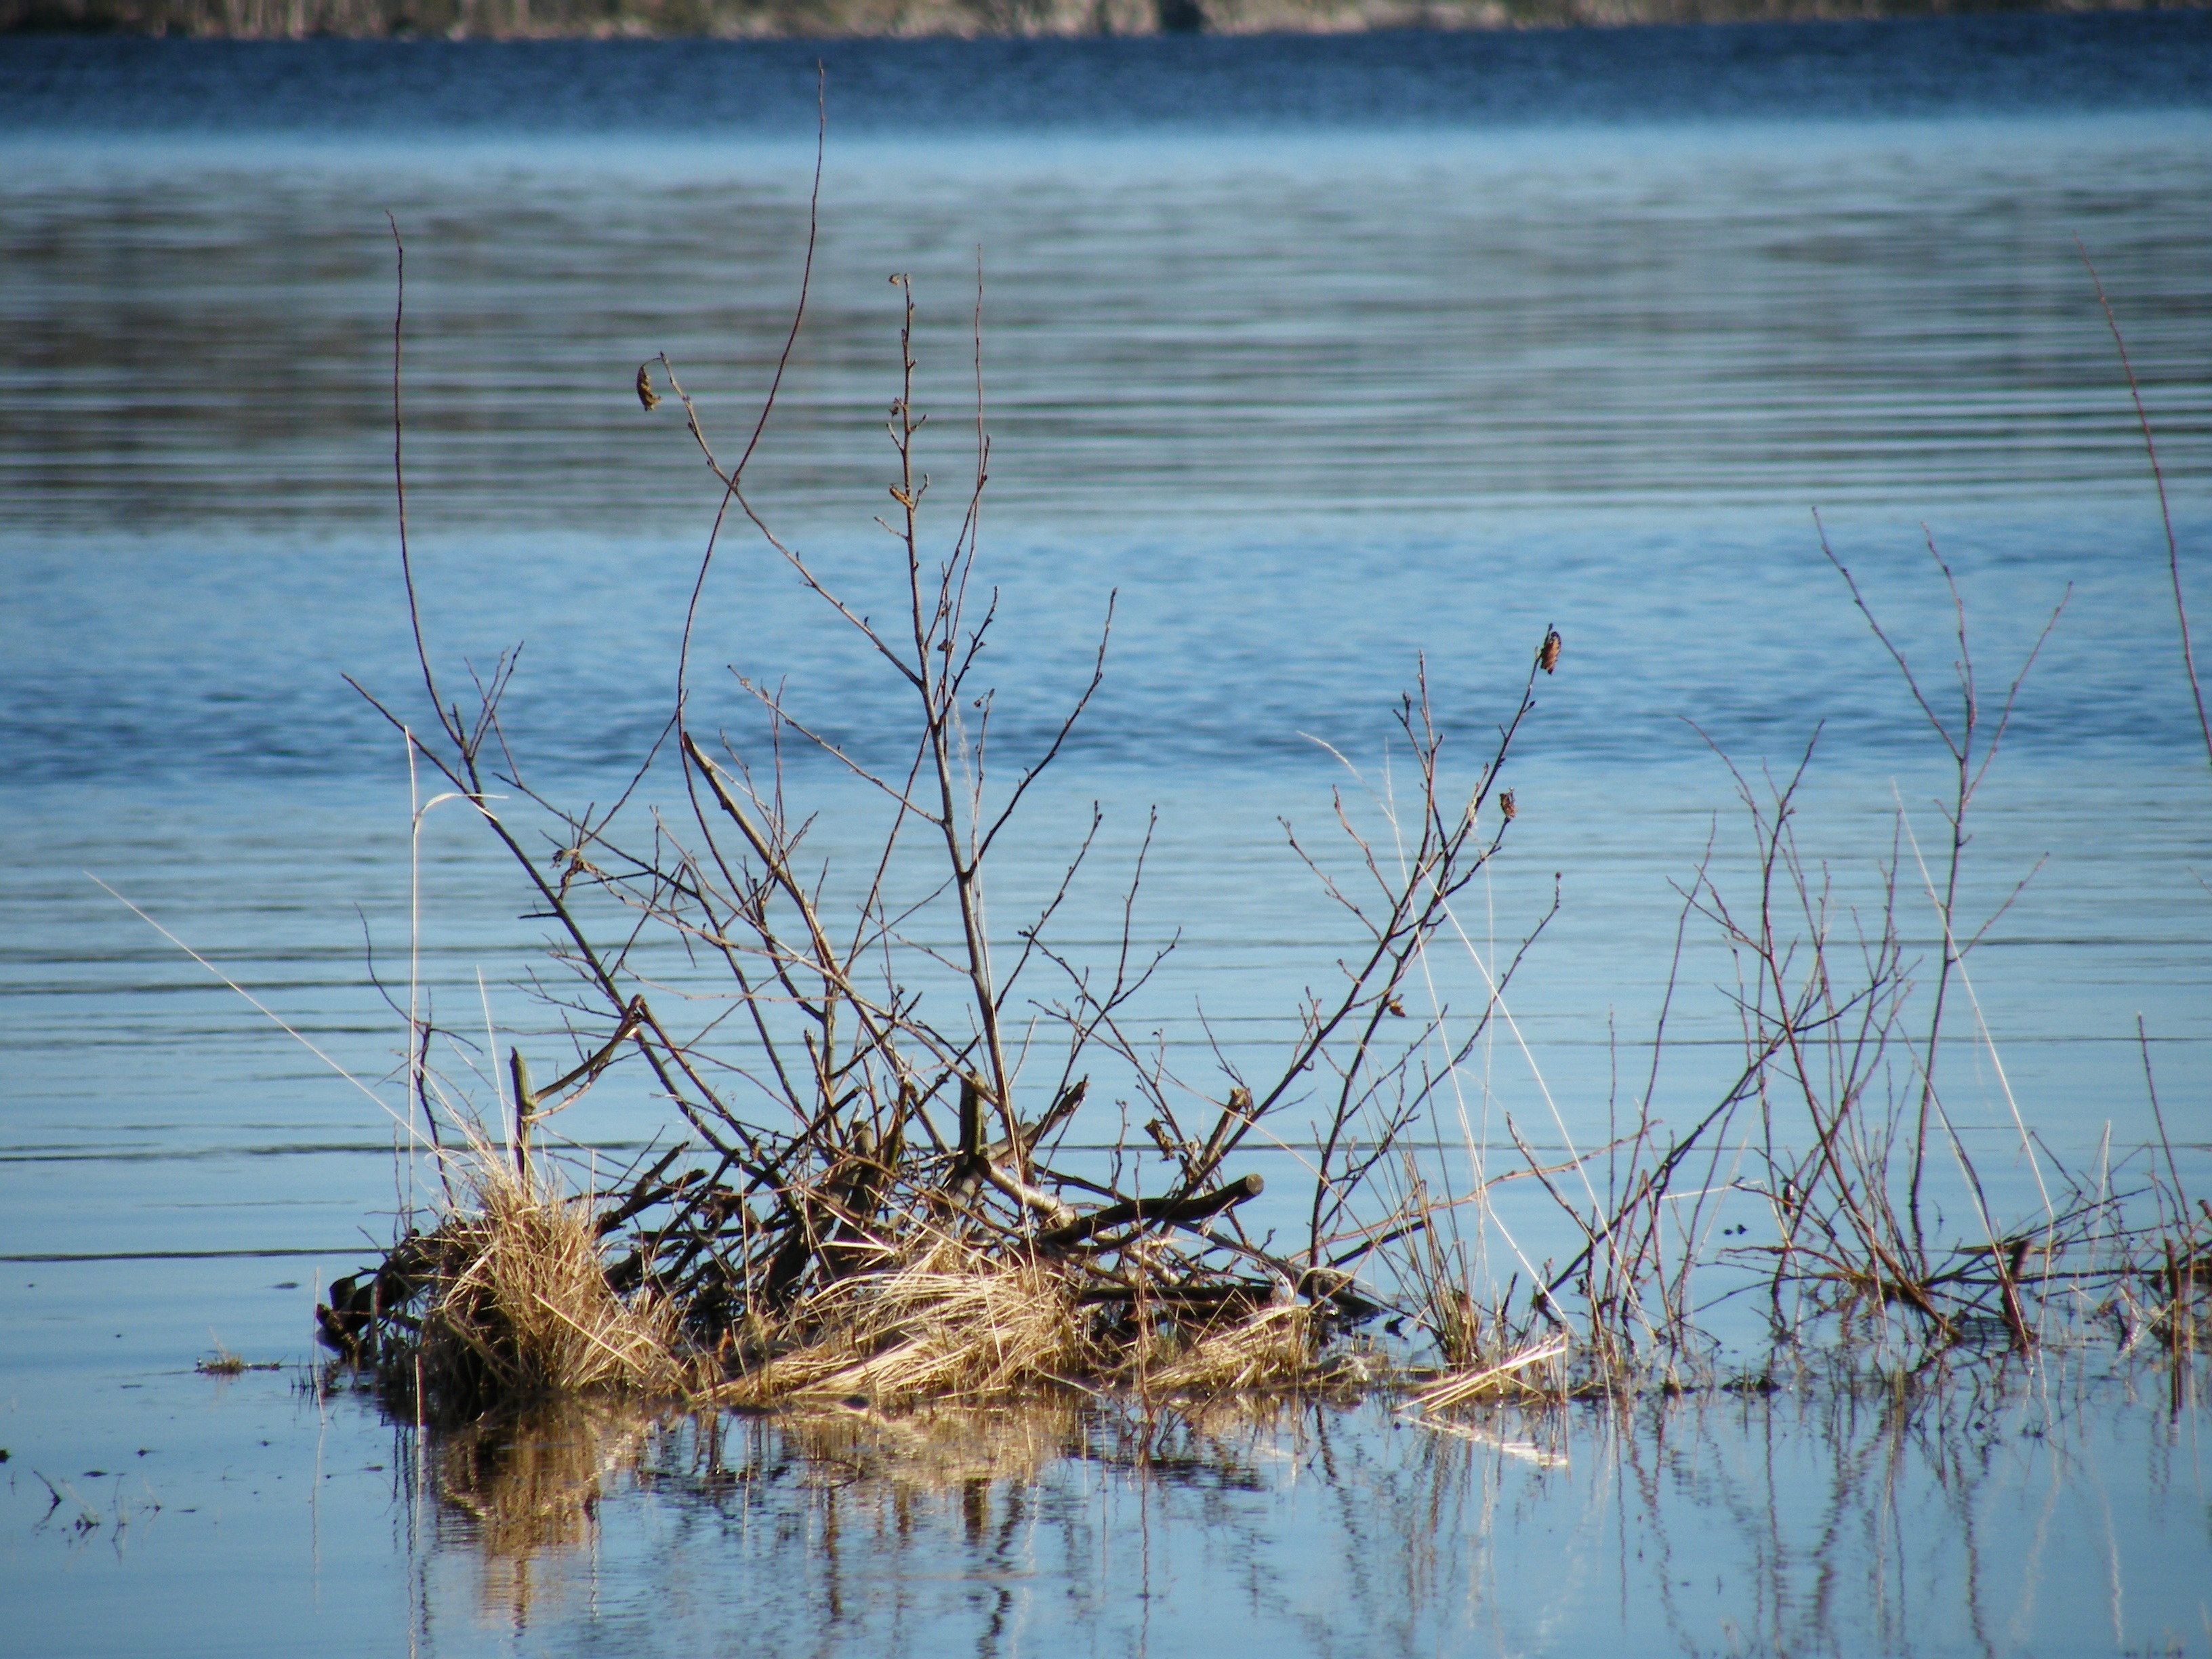
sea, tree, water, nature, marsh, winter, morning, shore, lake, wildlife, reflection, season, wetland, water bird, norway, norwegian nature, twig in water